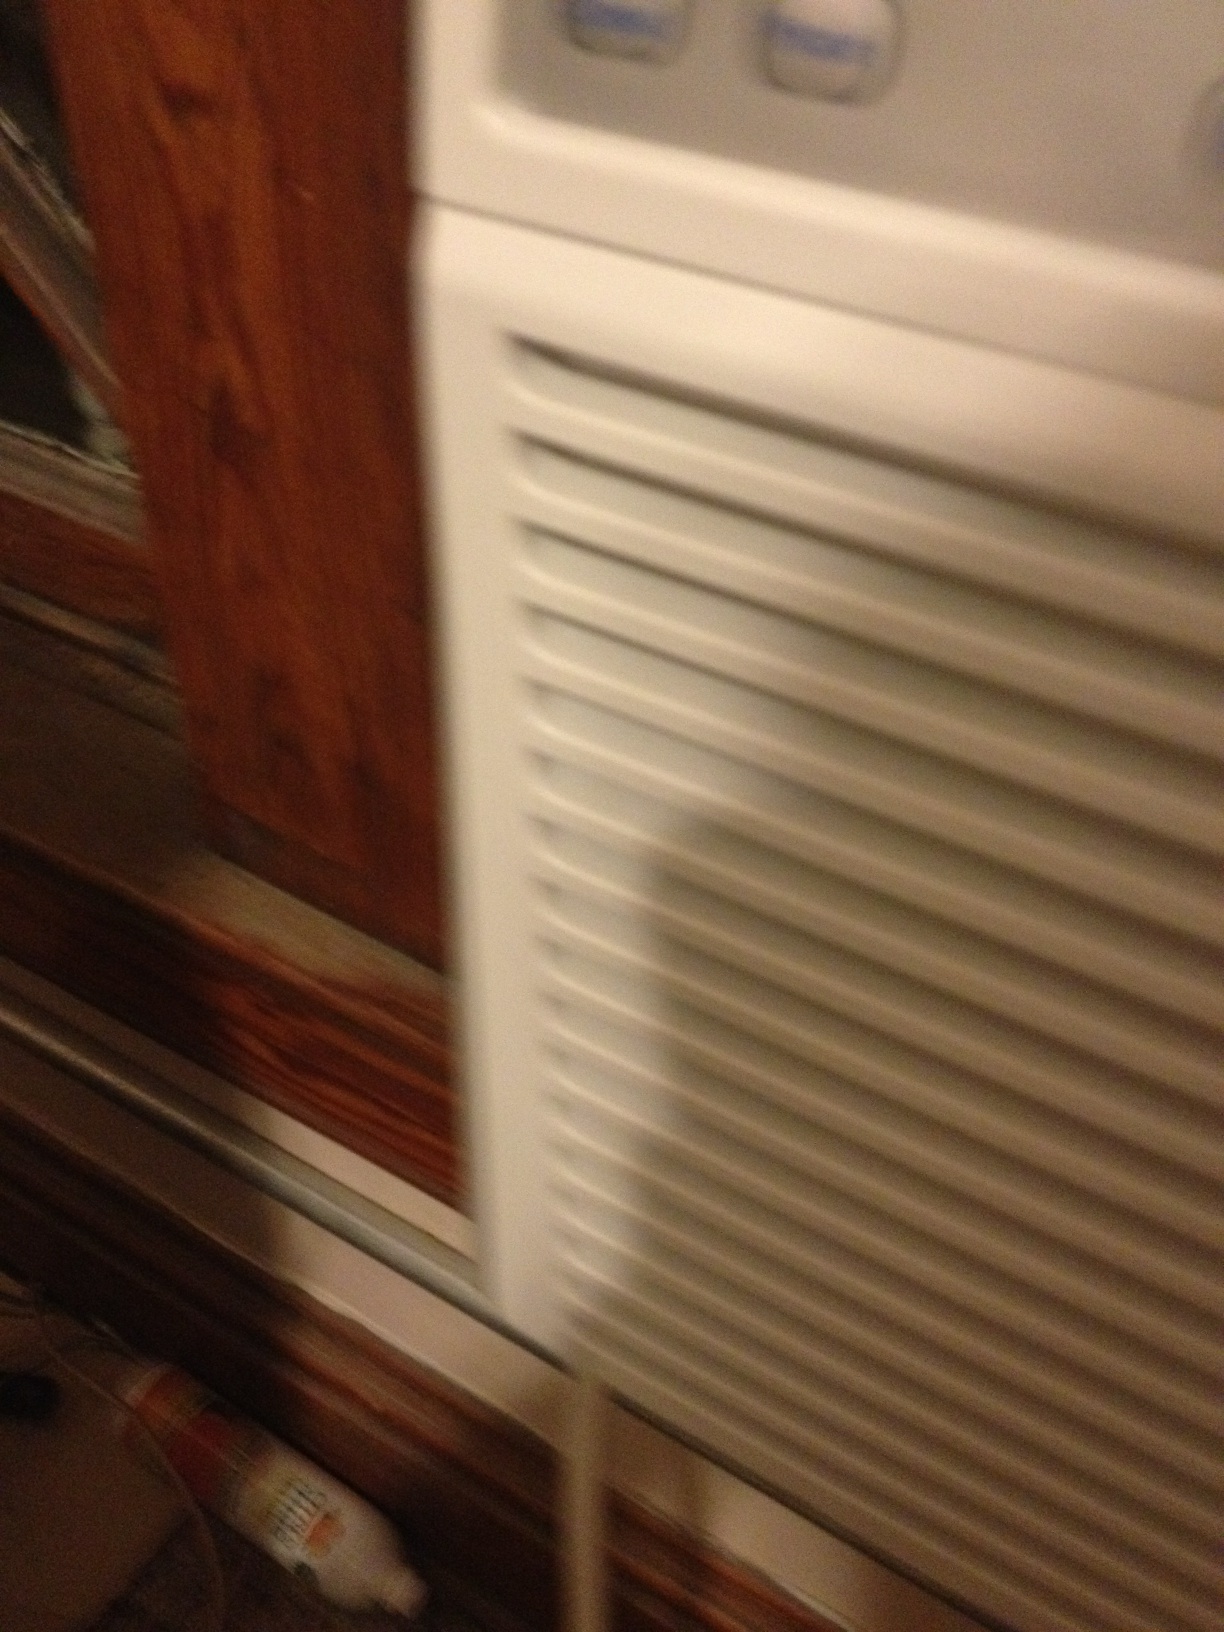Question: On this air conditioner, what is the thermostat set to?
Answer: unanswerable